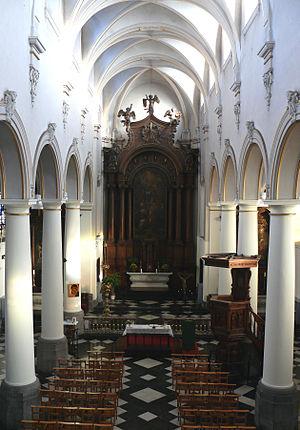
Vue intérieure vers le chœur. 2011 (ARMELLINI, A.).
L’église Saint-Rémy à Huy date du XVIIIᵉ siècle et se situe en pleine agglomération hutoise, sur la rive droite de la Meuse.